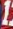
Number: 1